Minivan

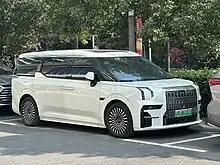
Zeekr 009

Due to the market decline, North American sales of the Volkswagen Eurovan ceased in 2003. Ford exited the segment in 2006 when the Ford Freestar was canceled, Chrysler discontinued its short-wheelbase minivans in 2007, and General Motors left the market segment in 2009 with the cancellation of the Chevrolet Uplander. However, Volkswagen marketed the Volkswagen Routan (a rebadged Chrysler RT minivans) between 2009 and 2013. In 2010, Ford started importing the commercial-oriented Ford Transit Connect Wagon from Turkey. A similar vehicle, the Mercedes-Benz Metris, entered the North American market in 2016.